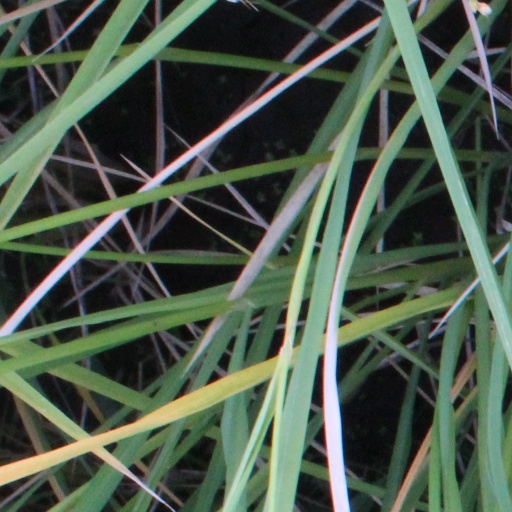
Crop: rice